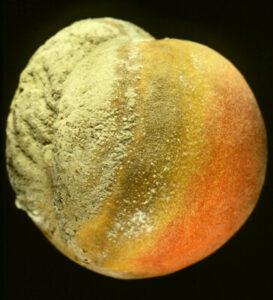
Plant: Peach
Disease: peach brown rot